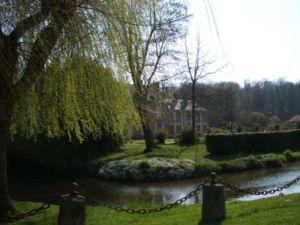
Croisy-sur-Eure est une commune française située dans le département de l'Eure en région Normandie.